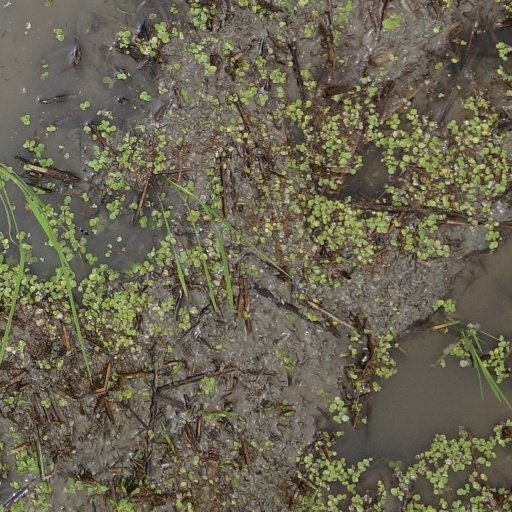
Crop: rice